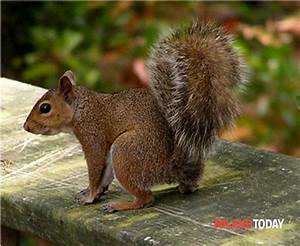
Label: squirrel